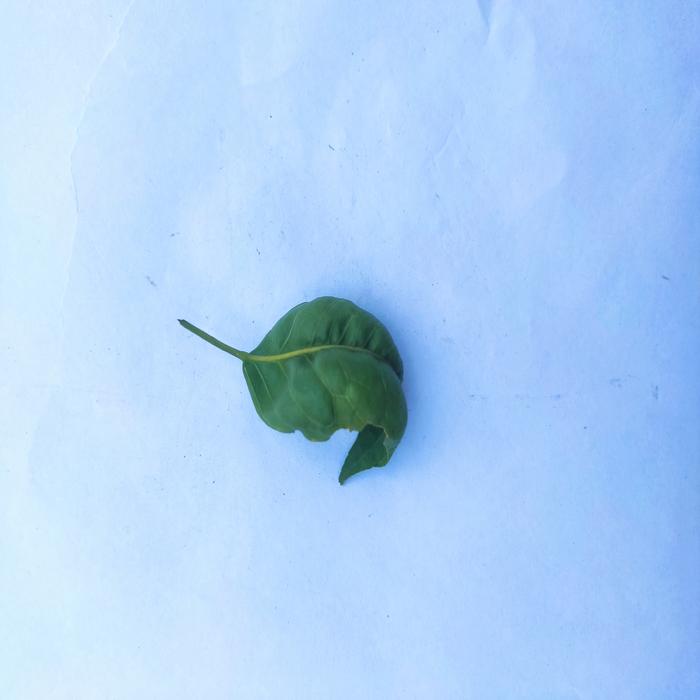
Crop: Aegle Marmelos
Leaf condition: Leaf_Curl